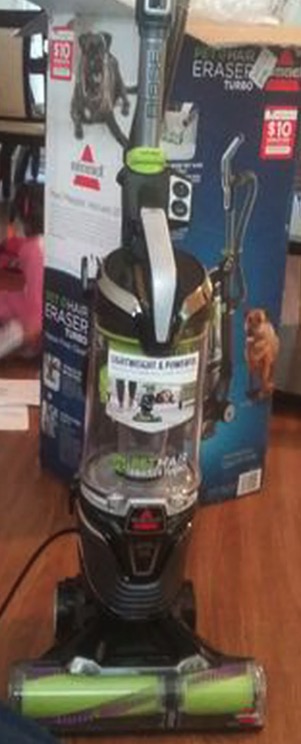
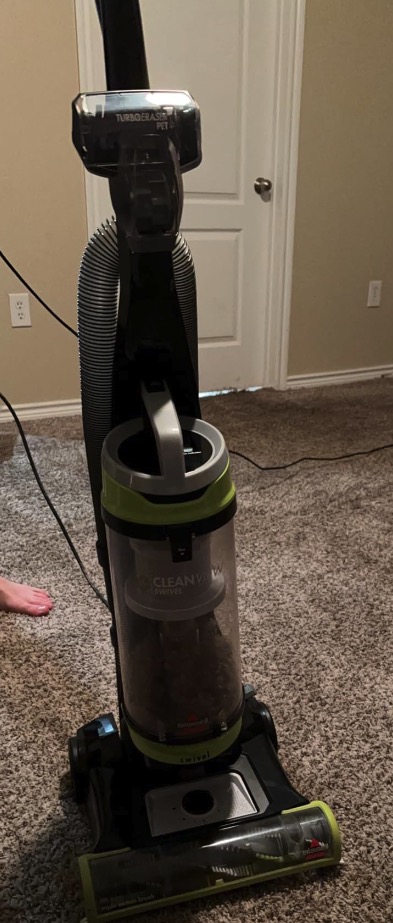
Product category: items_vacuum
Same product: no